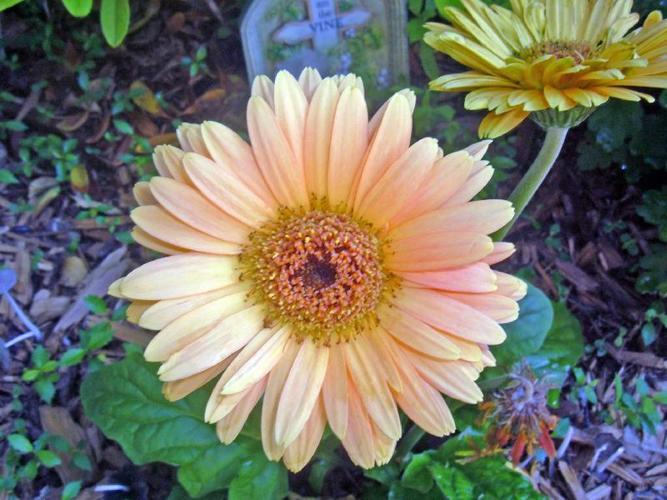
Label: barbeton daisy